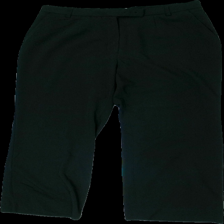
View: front
Type: Trousers
Category: Ladies
Brand: Not in the list
Brand text on label: Merrytime
Colors: Black
Material: 72% polyester, 28% cotton
Cut: Regular
Size: 38
Season: All
Price range: 50-100
Recommended usage: Reuse